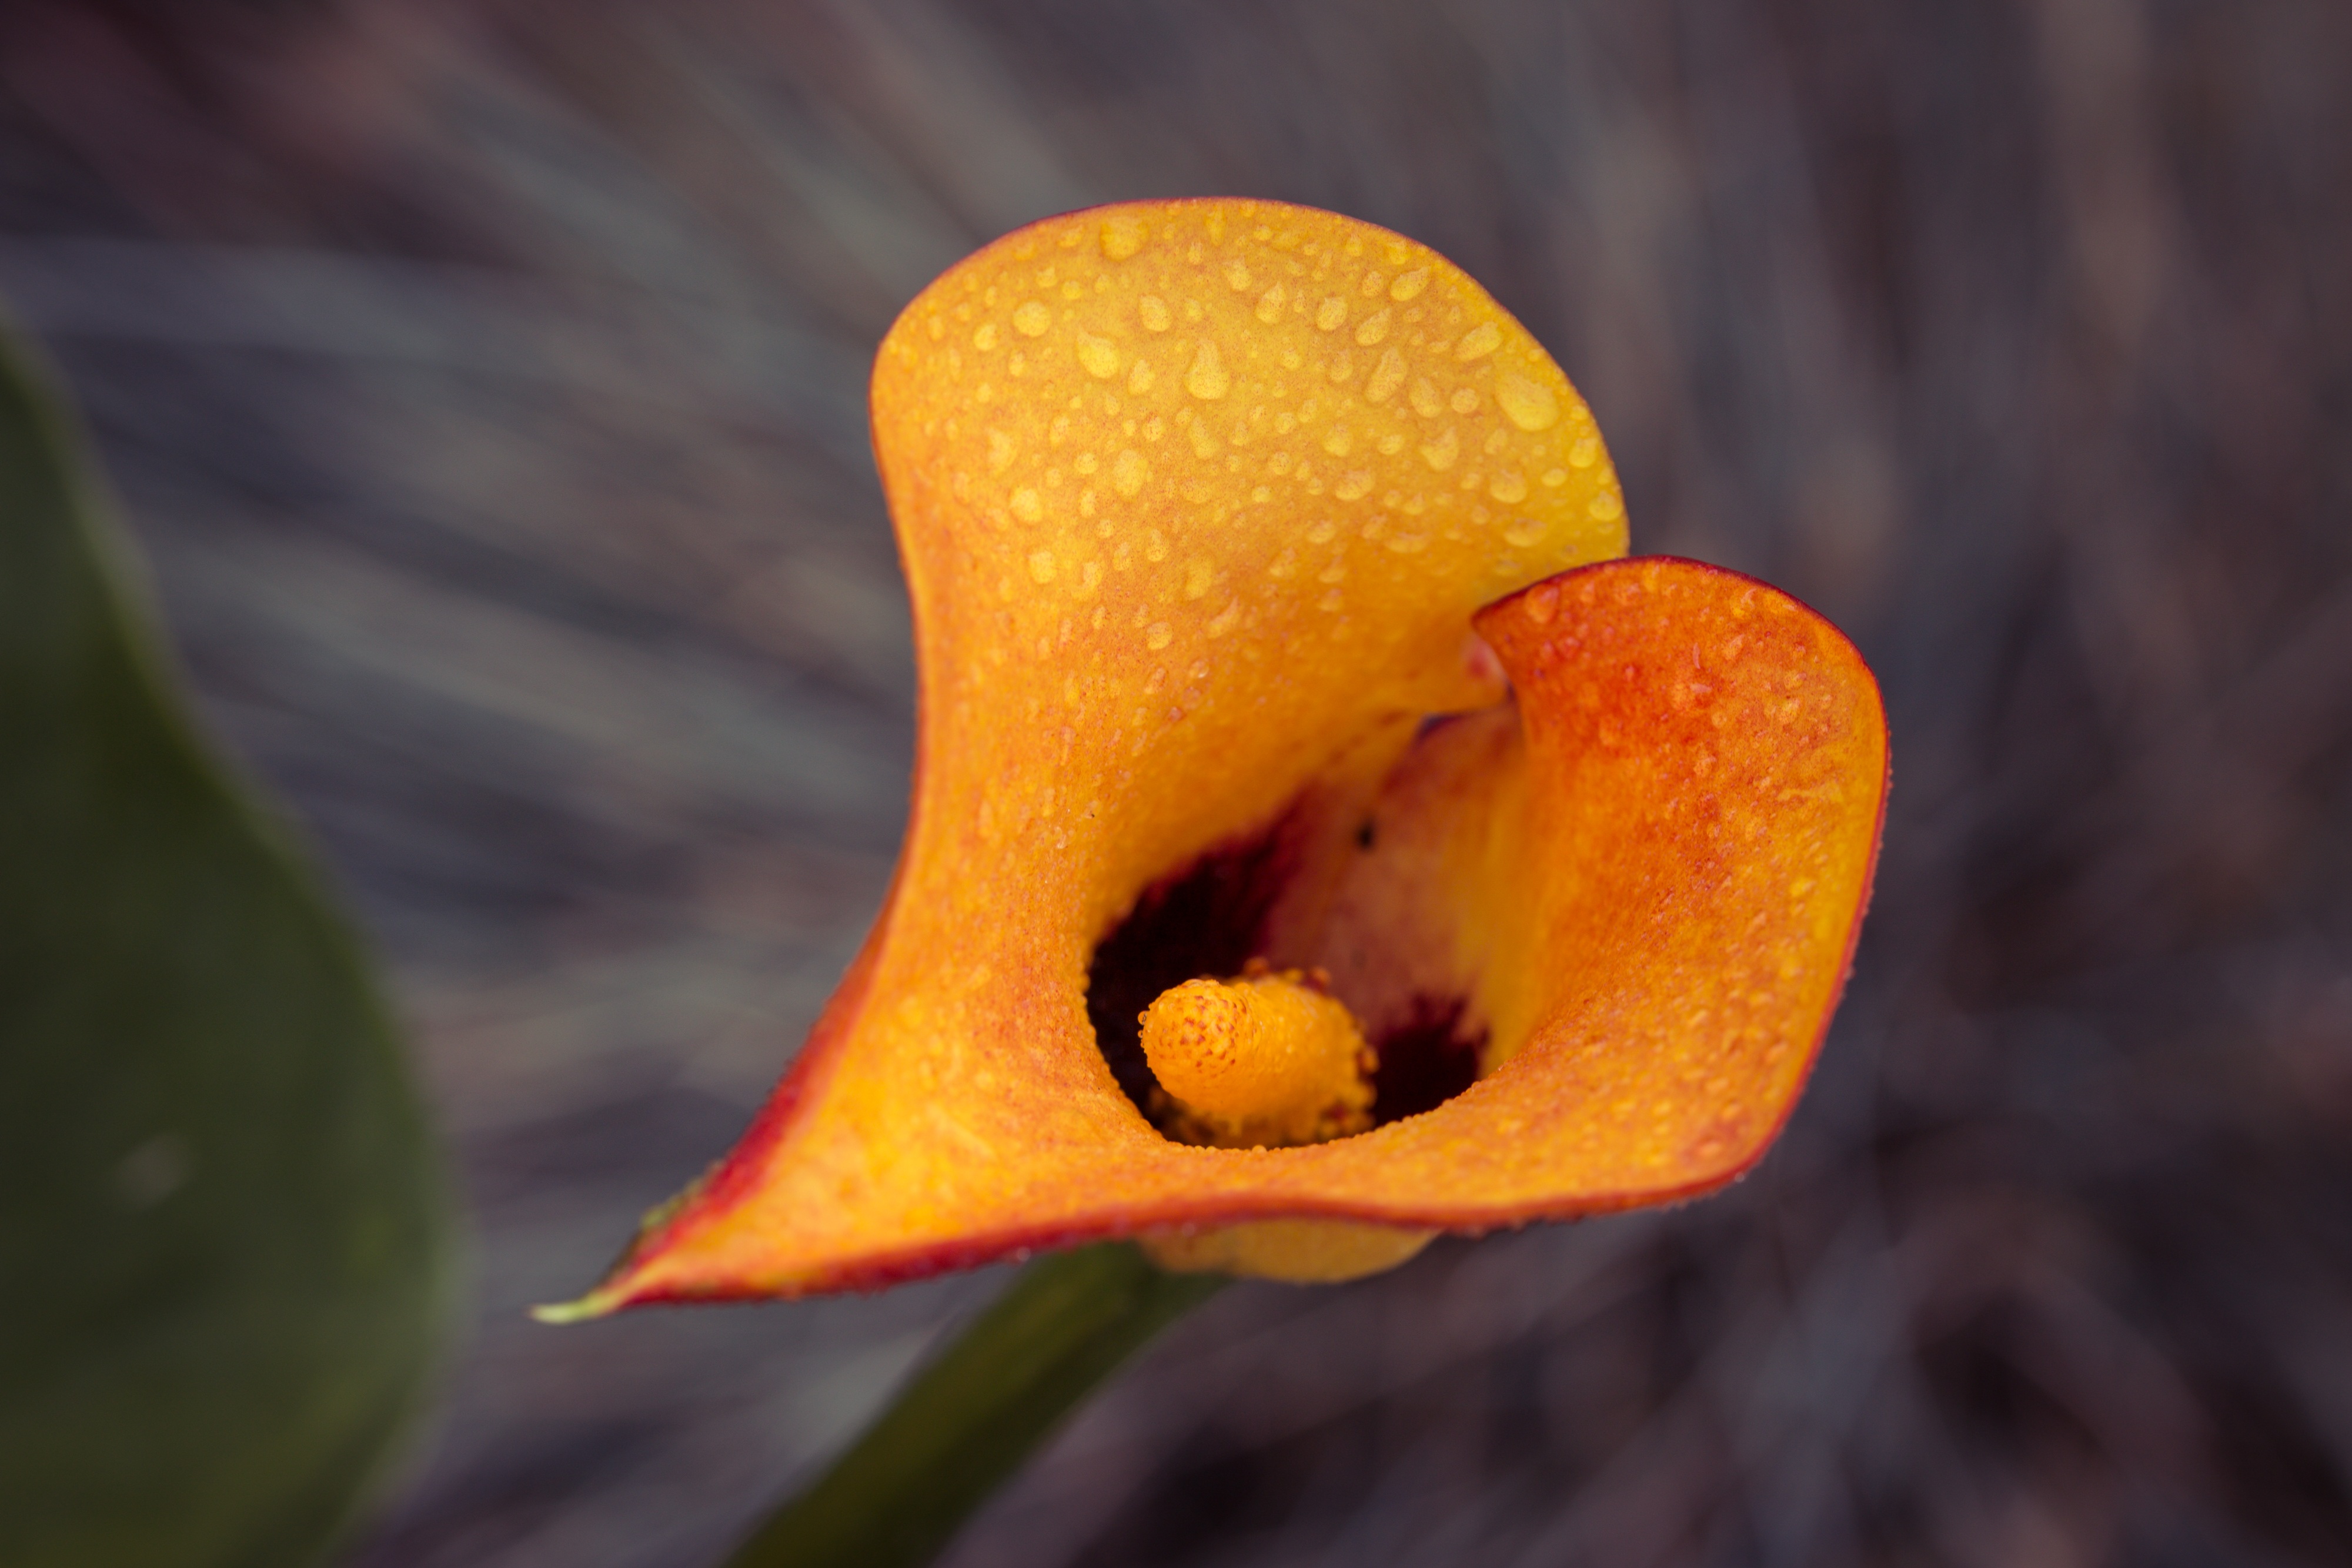
nature, blossom, plant, photography, leaf, flower, petal, bloom, orange, pollen, produce, autumn, yellow, flora, wildflower, close up, calla, macro photography, inflorescence, flowering plant, zantedeschia, kalla, spotted calla, plant stem, land plant